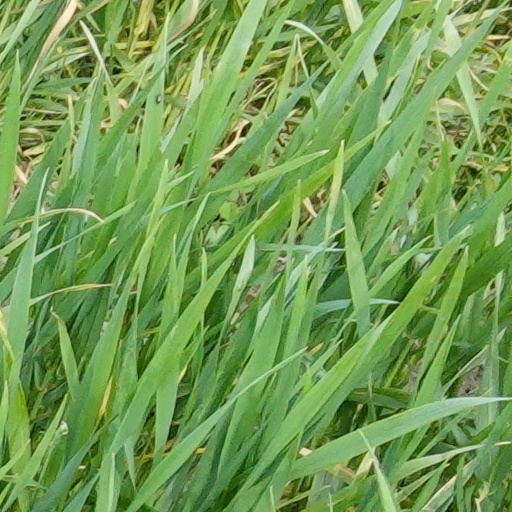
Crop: wheat